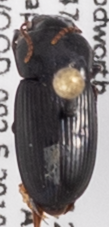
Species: Harpalus somnulentus
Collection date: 2019-06-18
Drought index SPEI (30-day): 0.024
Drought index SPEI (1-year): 0.9
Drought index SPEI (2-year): -0.044